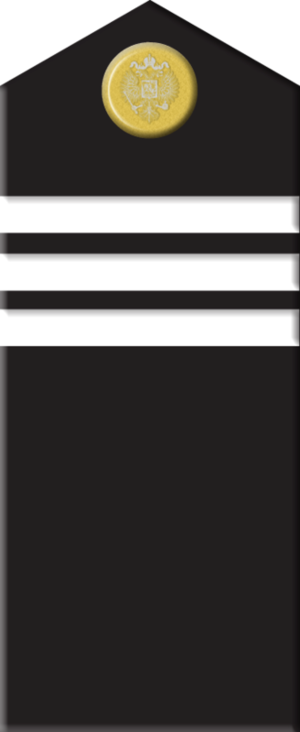
La Marine impériale russe fait référence à la flotte de l'Empire de Russie avant la révolution d'Octobre de 1917.